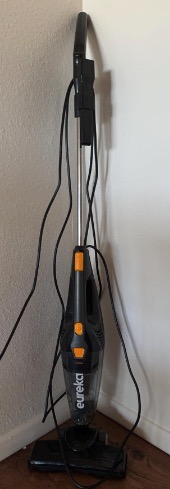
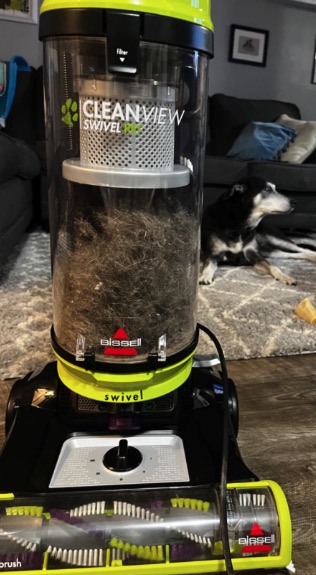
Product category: items_vacuum
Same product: no